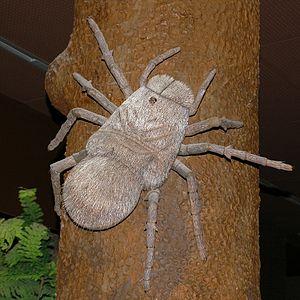
Megarachne servinei est une espèce fossile d'euryptérides ressemblant aux arachnides, appartenant à la famille des Mycteroptidae. Elle a vécu à la fin du Carbonifère, il y a entre 306.9 à 298.9 millions d'années.